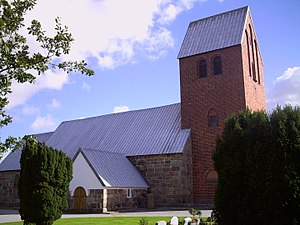
Jerne
Jerne Kirke
Jerne er en bydel i Esbjerg, beliggende 4 km nordøst for Esbjerg Centrum Indbyggertallet i Jerne Sogn er 10.366. Jerne ligger i Jerne Sogn og hører til Esbjerg Kommune. I bydelen findes Jerne Kirke, Jerne Kro og Idrætsforeningen Jerne IF.